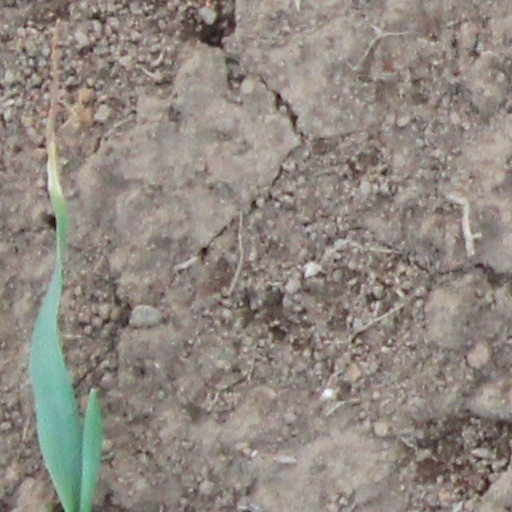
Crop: wheat